Westcountry Rivers Trust

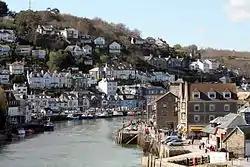
River Looe

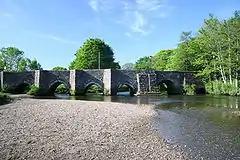
River Fowey

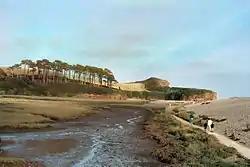
River Otter

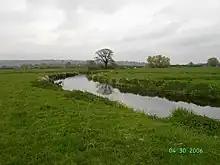
River Axe

The Westcountry Rivers Trust is a waterway society and a registered charity No. 1135007 in the West Country of England, United Kingdom. The Trust was founded in 1995 and aims to protect and enhance the West Country's rivers and streams, and to work with the region's landowners, farmers and the wider community, mainly through education projects.